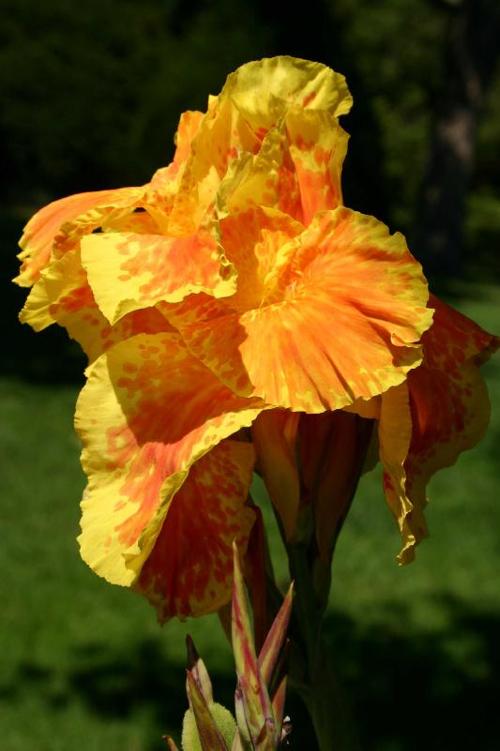
Label: canna lily